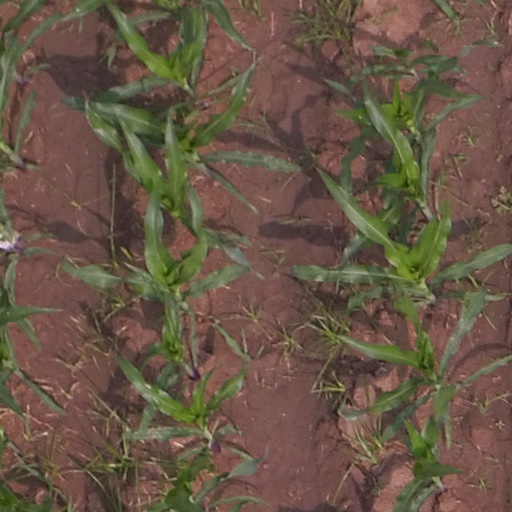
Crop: maize; corn